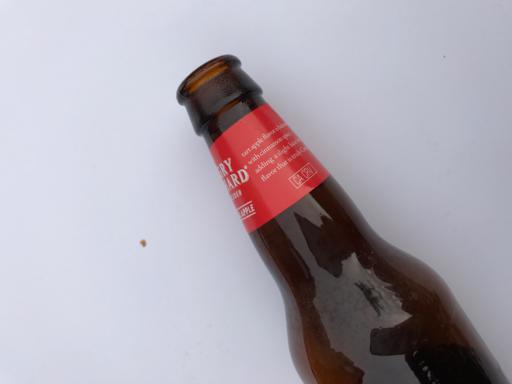
Label: glass